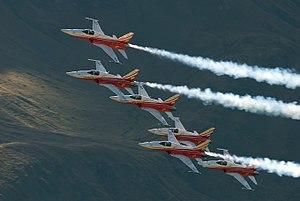
Une patrouille acrobatique est une formation d'avions qui fait des présentations de voltige aérienne. De nombreux pays ont créé des patrouilles militaires dans le but de démontrer le savoir-faire de leurs pilotes.